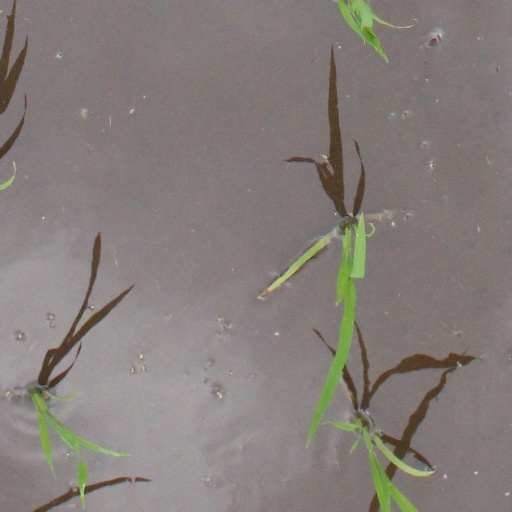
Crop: rice